Kitzingen

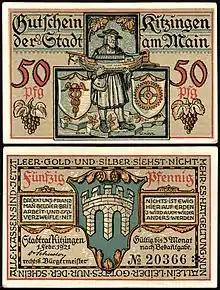
50 Pfennig Notgeld banknote of Kitzingen, designed by Heinz Schiestl, 1921

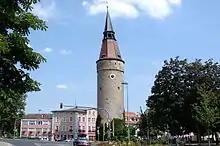
The Leaning Tower ("Falterturm")

According to legend, Kitzingen was founded when the Countess of Schwanberg lost her jeweled scarf while standing on the ramparts of her castle. The castle was located high above the fertile section of the Main Valley where Kitzingen now lies. The Countess promised to build a monastery on the spot where the scarf was found. When it was found by a shepherd named Kitz, she kept her word and built a monastery which she called Kitzingen. That Benedictine monastery, founded in the 8th century on the site of the present town of Kitzingen, defended the ford across the river Main.